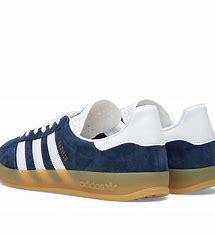
Brand: Adidas
Model: Gazelle Indoor